List of tourist attractions in Aurangabad

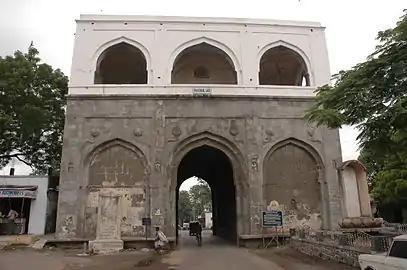
Bhadkal Gate, built by Malik Ambar in commemoration of his victory against the Mughals

The city was founded in 1610 by Malik Ambar, the Prime Minister of Murtaza. Nizam Shah of Ahmadnagar on the site of a village called Khadki. He made it his capital and the men of his army raised their dwellings around it. Within a decade Khadki grew into a populous and imposing city. Malik Ambar died in 1626. He was succeeded by his son Fateh Khan who changed the name of Khadki to Fatehnagar. With the capture of Daulatabad in 1633, the Nizam Shahi dominions, including Fatehnagar, came under the possession of the Mughals. In 1653 when Prince Aurangzeb was appointed the viceroy of the Deccan for the second time, he made Fatehnagar his capital and called it Aurangabad.